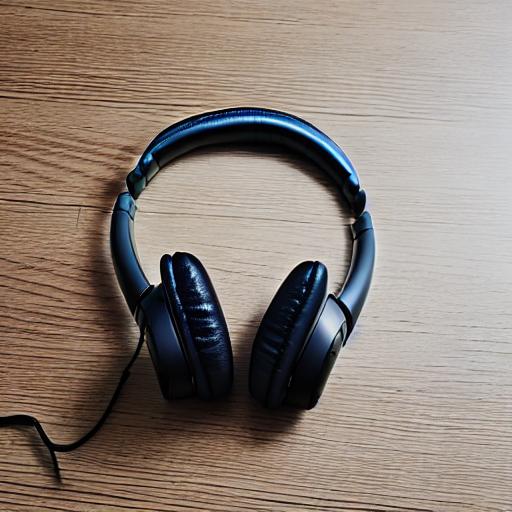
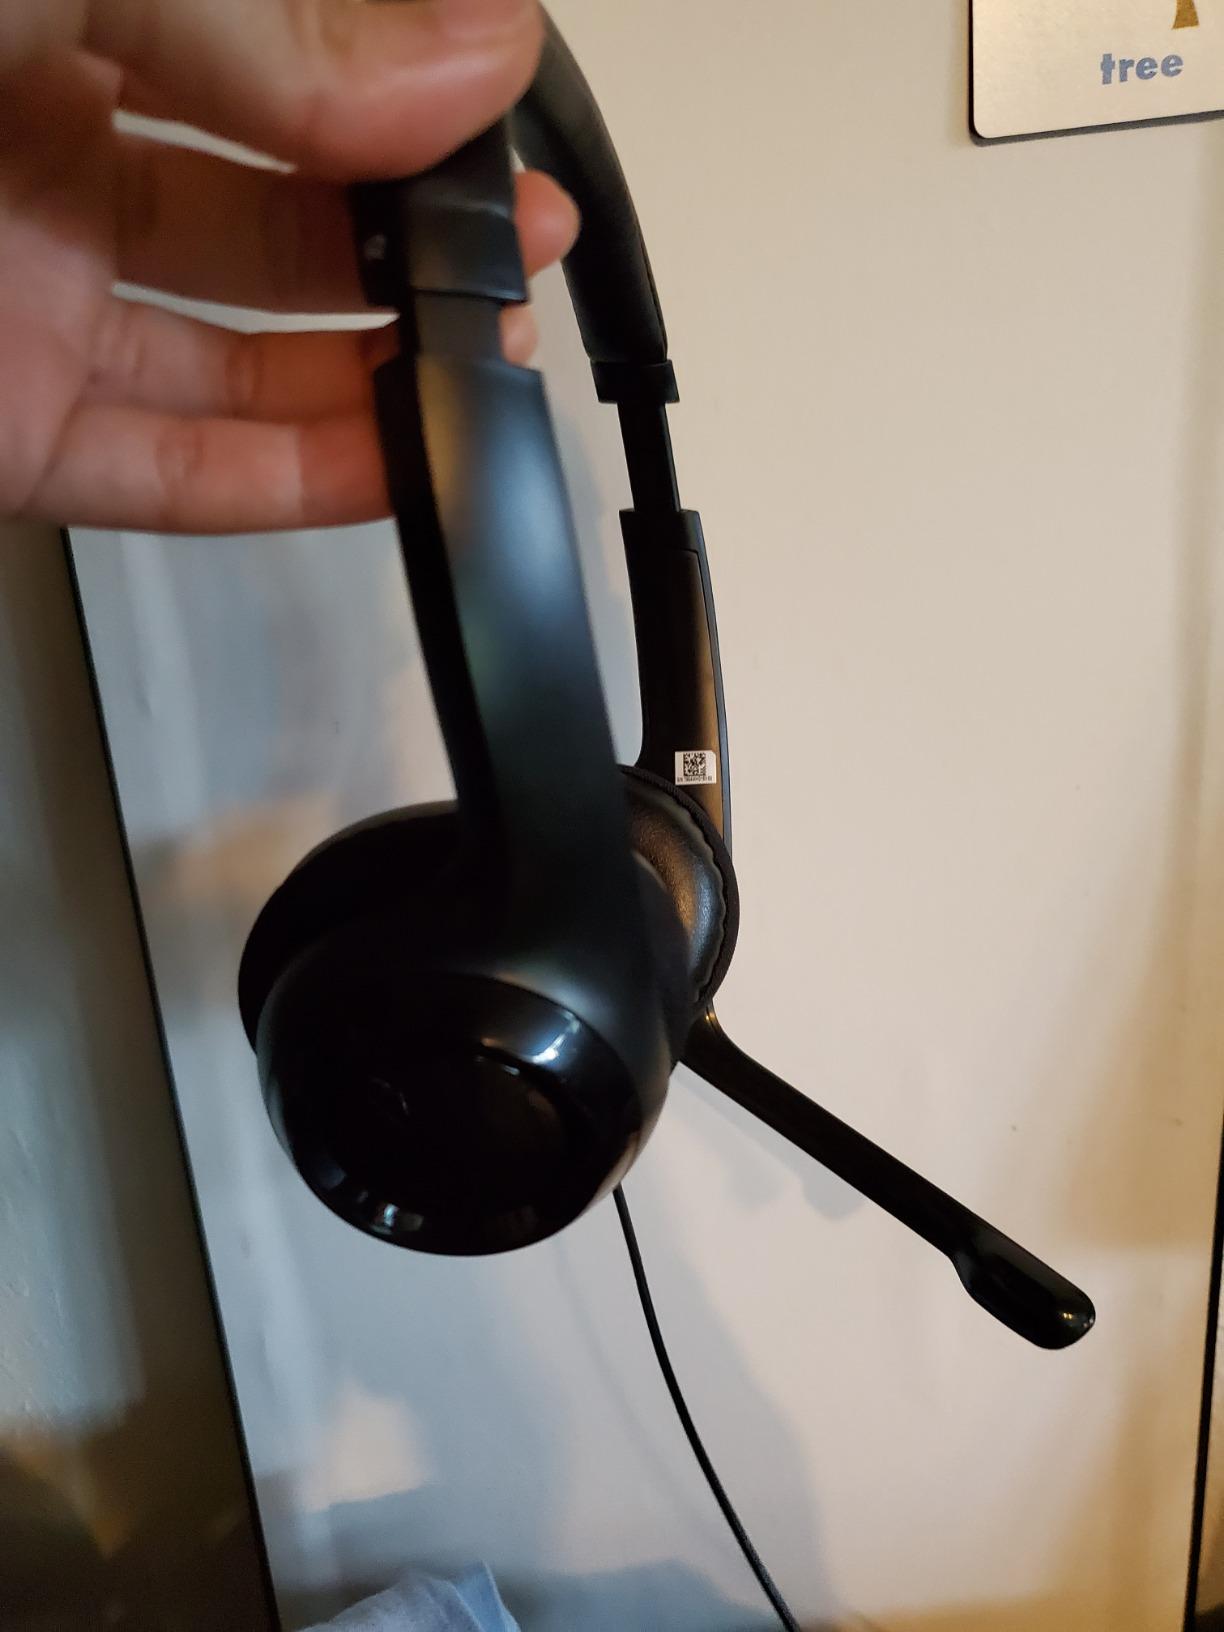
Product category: headphones
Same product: no